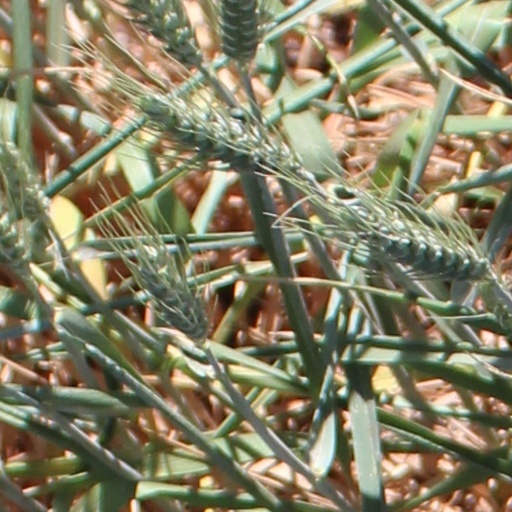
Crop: wheat